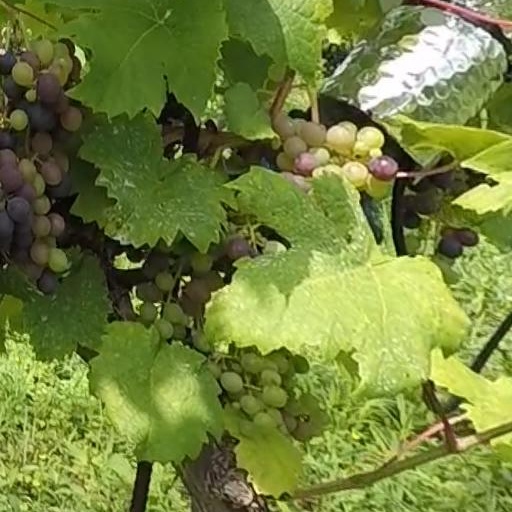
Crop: grape